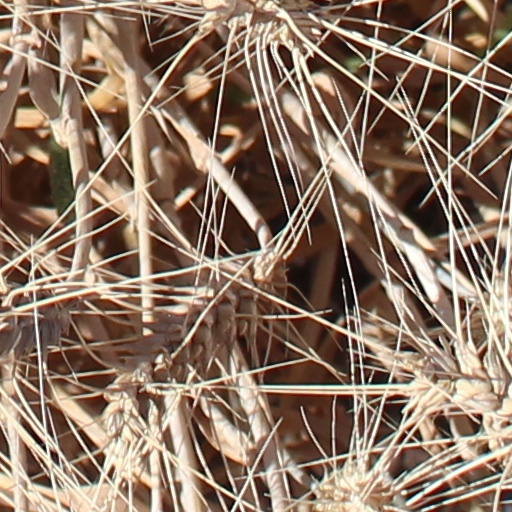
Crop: wheat